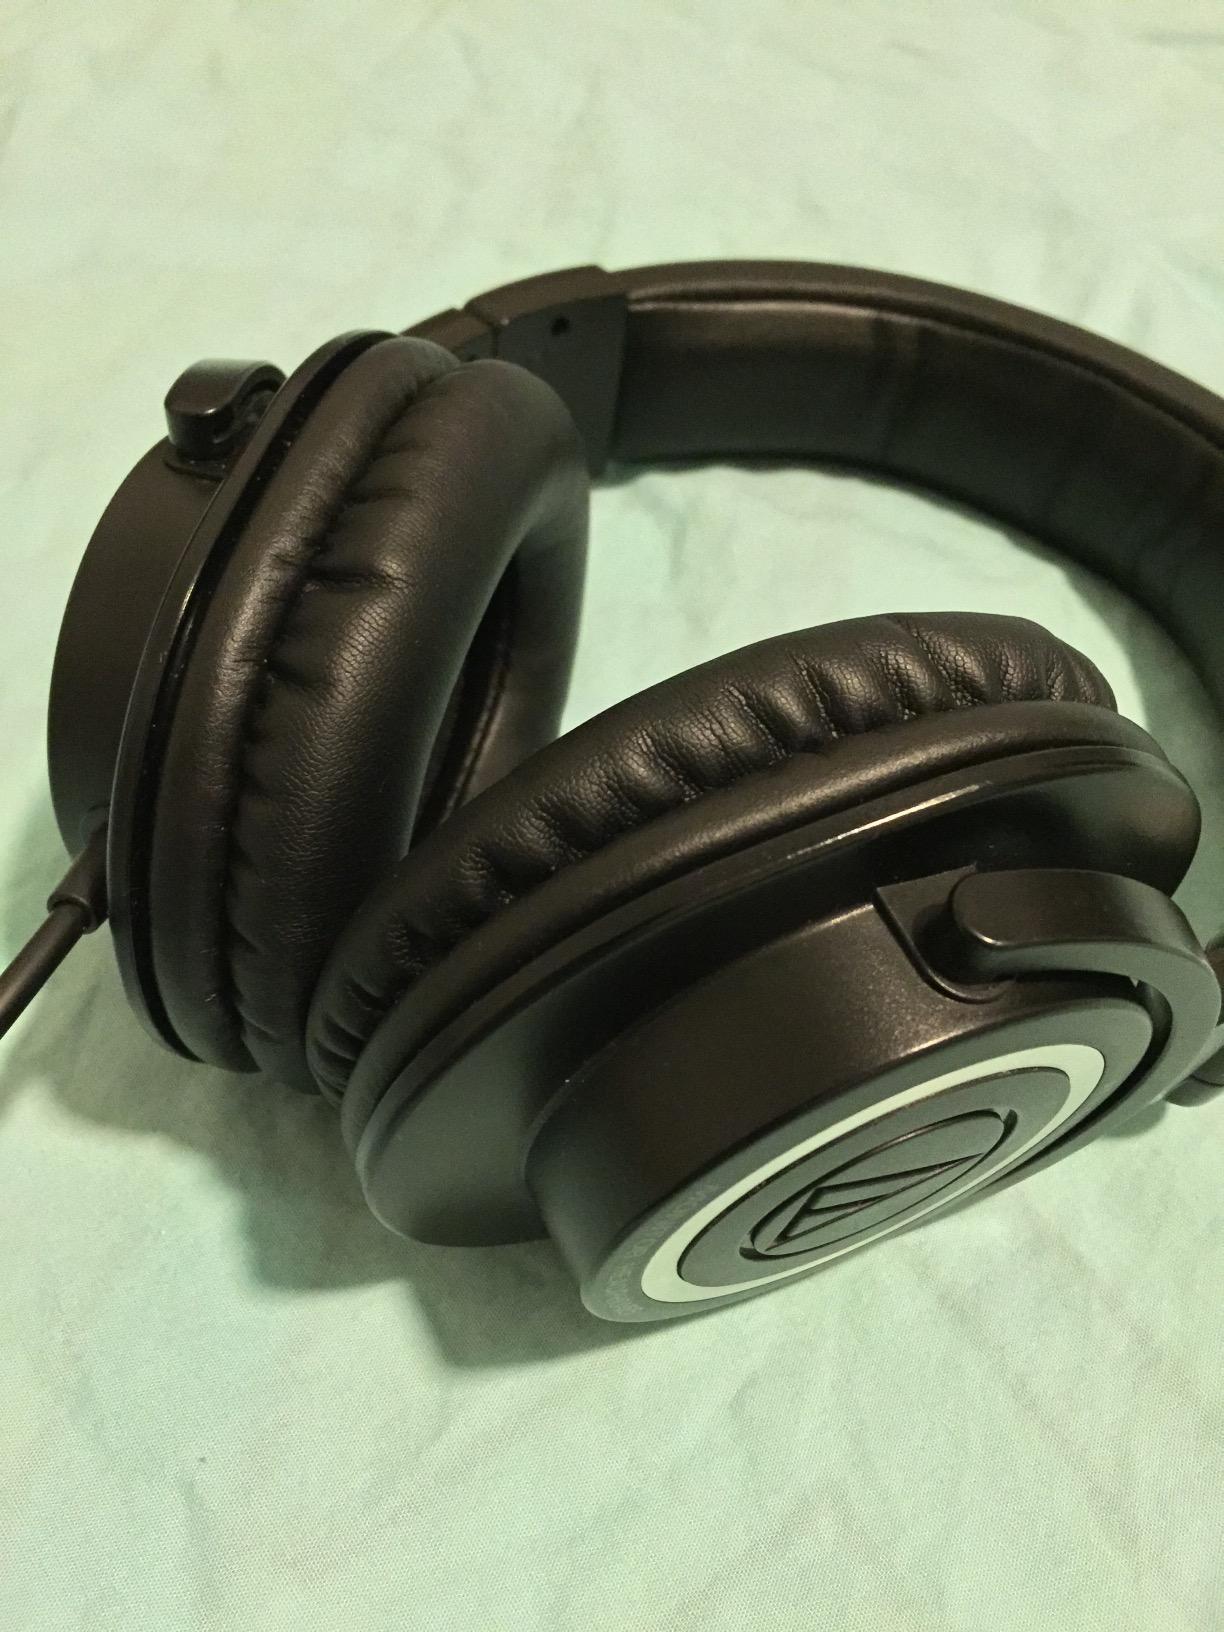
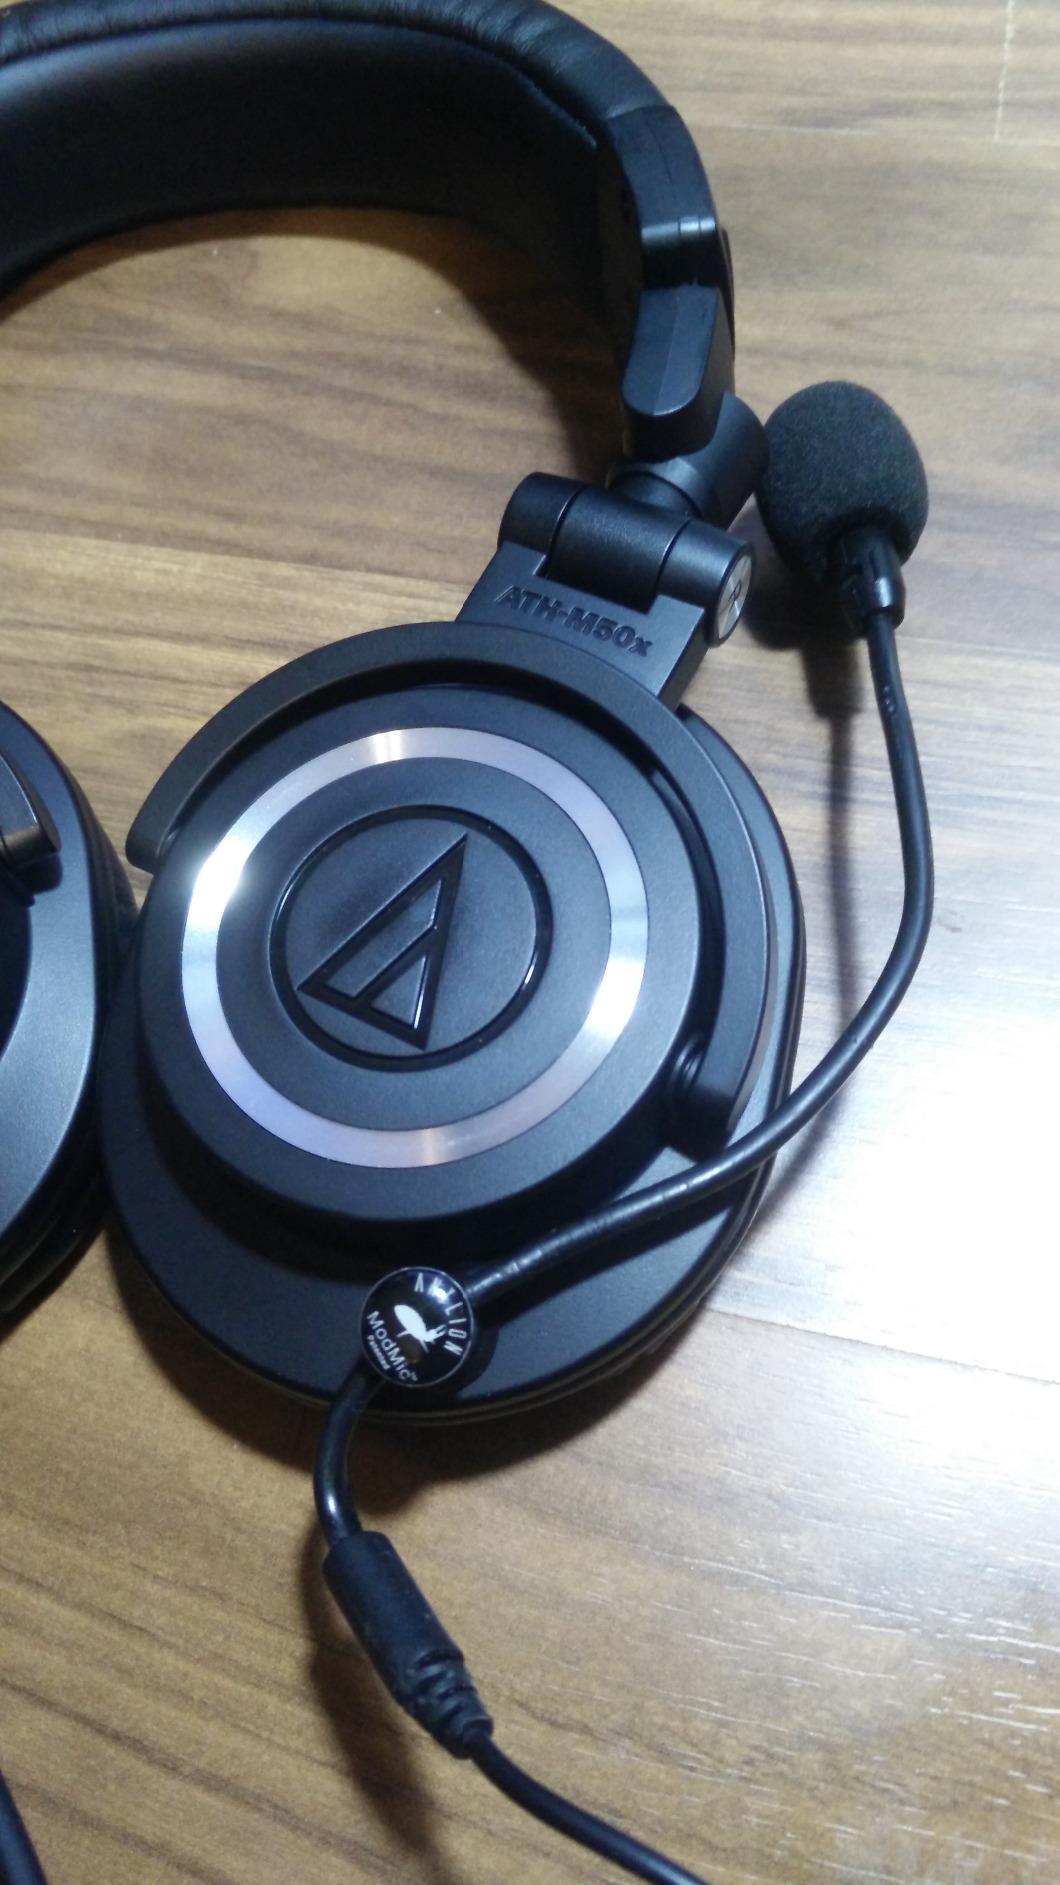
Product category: headphones
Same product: no